Vladimir J. Konečni

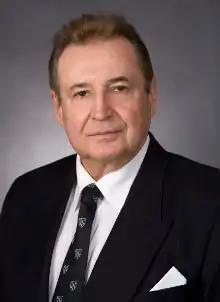
Konečni in 2008

Vladimir J. Konečni (born October 27, 1944) is an American and Serbian psychologist, aesthetician, poet, dramatist, fiction writer, and art photographer, currently an Emeritus Professor of Psychology at the University of California, San Diego.